Christianspris

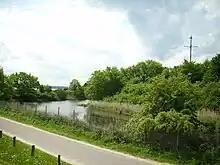
Christianspris

Christianspris or Frederiksort was a Danish fortification somewhat north of the then Danish city of Kiel. In 1632 the Danish king Christian IV initiated the works of making a fortification on a land tongue on the West shore of the Kielerfiord on the Jernved peninsula. The purpose was to secure this land against German troops during the 30-years War. However, the town was short lived. Christian IV founded many towns and cities. The town is notable for being captured by the Swedes during the Torstenson War during the Jutland Campaign in January of 1644.